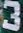
Number: 3